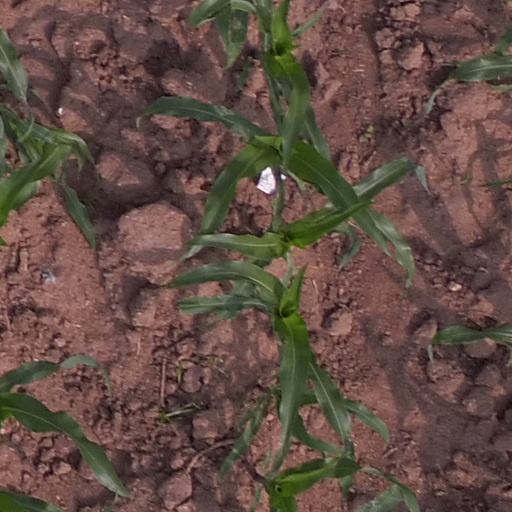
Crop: maize; corn